Katherine Sophie Dreier

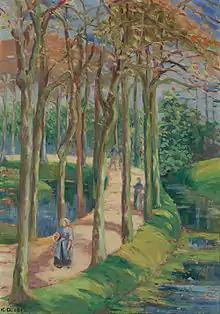
Katherine Sophie Dreier, "Landscape with Figures in Woods" or "The Avenue, Holland," ca. 1911–12. Oil on canvas, 27 ¼ x 19 in. George Walter Vincent Smith Art Museum, Springfield, Massachusetts, Gift from the Artist's Estate.

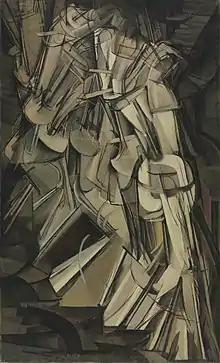
Marcel Duchamp. "Nude Descending a Staircase, No. 2" (1912). Oil on canvas. 57 7/8" x 35 1/8". Philadelphia Museum of Art.

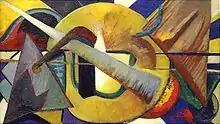
Katherine Sophie Dreier, "Abstract Painting of Marcel Duchamp," 1918, Museum of Modern Art, New York

Dreier returned to London to marry Edward Trumball in August 1911, but was back in England by September, and her marriage was annulled. She had a solo exhibition the month of her return at Doré Galleries in London and another in Frankfurt, Germany in 1912, and while in Germany, she toured the country and studied under Gustaf Britsch. While there, she saw works by Modernists and became particularly interested in modern abstract painting.